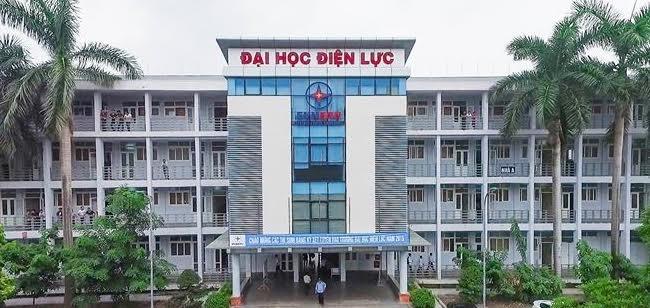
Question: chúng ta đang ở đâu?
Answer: ở đại học điện lực